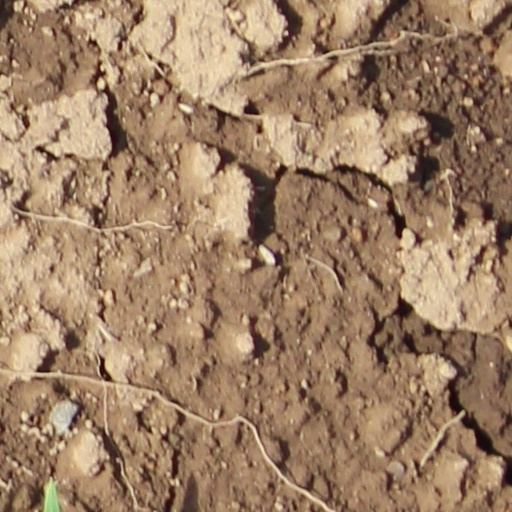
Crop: wheat